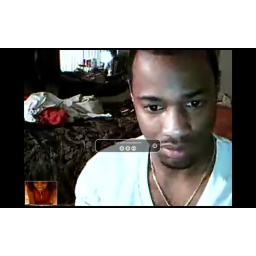
I'm in bed chatting to bear on Skype. Nothing interesting tonight.